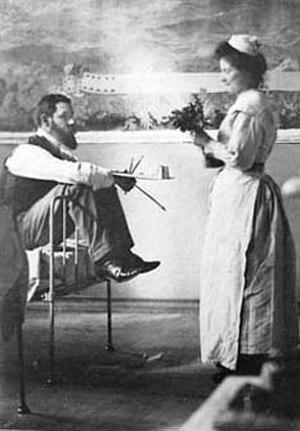
Henri Jules Ferdinand Bellery-Desfontaines, dit Henri Bellery-Desfontaines, né à Paris le 20 mars 1867 et mort le 7 octobre 1909 aux Petites Dalles, est un artiste pluridisciplinaire français, peintre, illustrateur, graveur, lithographe, affichiste, créateur de caractères, architecte et décorateur de la période de l'Art nouveau.